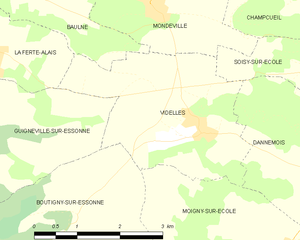
Carte des communes françaises Videlles